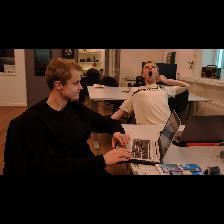
Label: Human